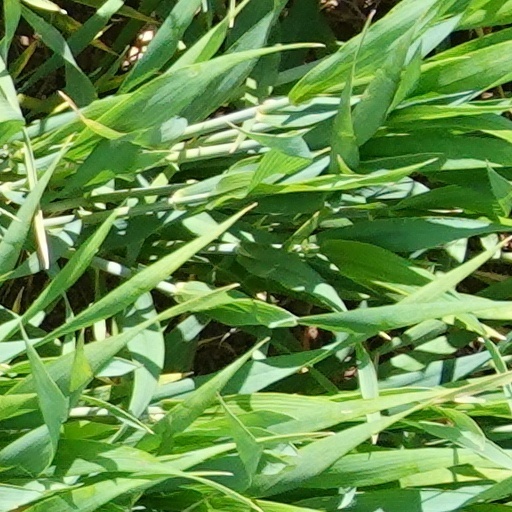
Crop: wheat